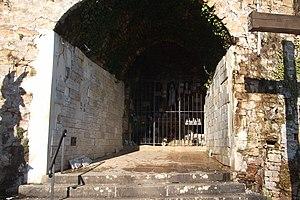
La grotte de la Motte de Vesoul
Notre-Dame-de-la-Motte est une chapelle dédiée à la vierge Marie, érigée au sommet de la colline de La Motte au centre de Vesoul, dans la Haute-Saône, dans la région Franche-Comté. C'est un monument historique de la ville qui fait partie du patrimoine de Vesoul. Cet oratoire est souvent associé à un miracle.